Victorian Railways C class

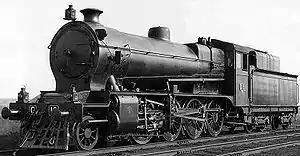
C 16 circa 1923, as converted to run on pulverised brown coal

In 1923, C 16 was modified with Fuller-Lehigh equipment to run on pulverised brown coal (PBC), a potentially abundant fuel in Victoria given the large brown coal reserves in the Latrobe Valley. Unlike the later conversion of X class locomotive X 32 to PBC firing in 1949, this early experiment was not considered a success and C 16 was returned to black coal operation.